Triple H

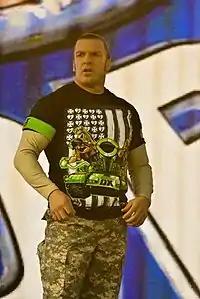
Triple H at the Tribute to the Troops in December 2010

Shawn Michaels returned on the June 12 episode of "Raw" and reunited with Triple H to re-form D-Generation X, turning Triple H face for the first time since 2002. DX defeated The Spirit Squad on June 25 at Vengeance in a 5-on-2 handicap match. They continued their feud with Mr. McMahon, Shane McMahon and The Spirit Squad for several weeks. They then defeated The Spirit Squad again on the July 15, 2006, episode of "Saturday Night's Main Event XXXIII" in a 5-on-2 elimination match. They then again defeated the McMahons on August 20 at SummerSlam, withstanding the attack of several wrestlers who assaulted them before the match as directed by Mr. McMahon. At Unforgiven on September 17, DX defeated the McMahons and ECW World Champion Big Show in a 3-on-2 handicap Hell in a Cell match. During the match, DX embarrassed Vince by shoving his face in between Big Show's buttocks, and DX won when Triple H broke a sledgehammer over the shoulders of Mr. McMahon after Michaels performed "Sweet Chin Music" on him.